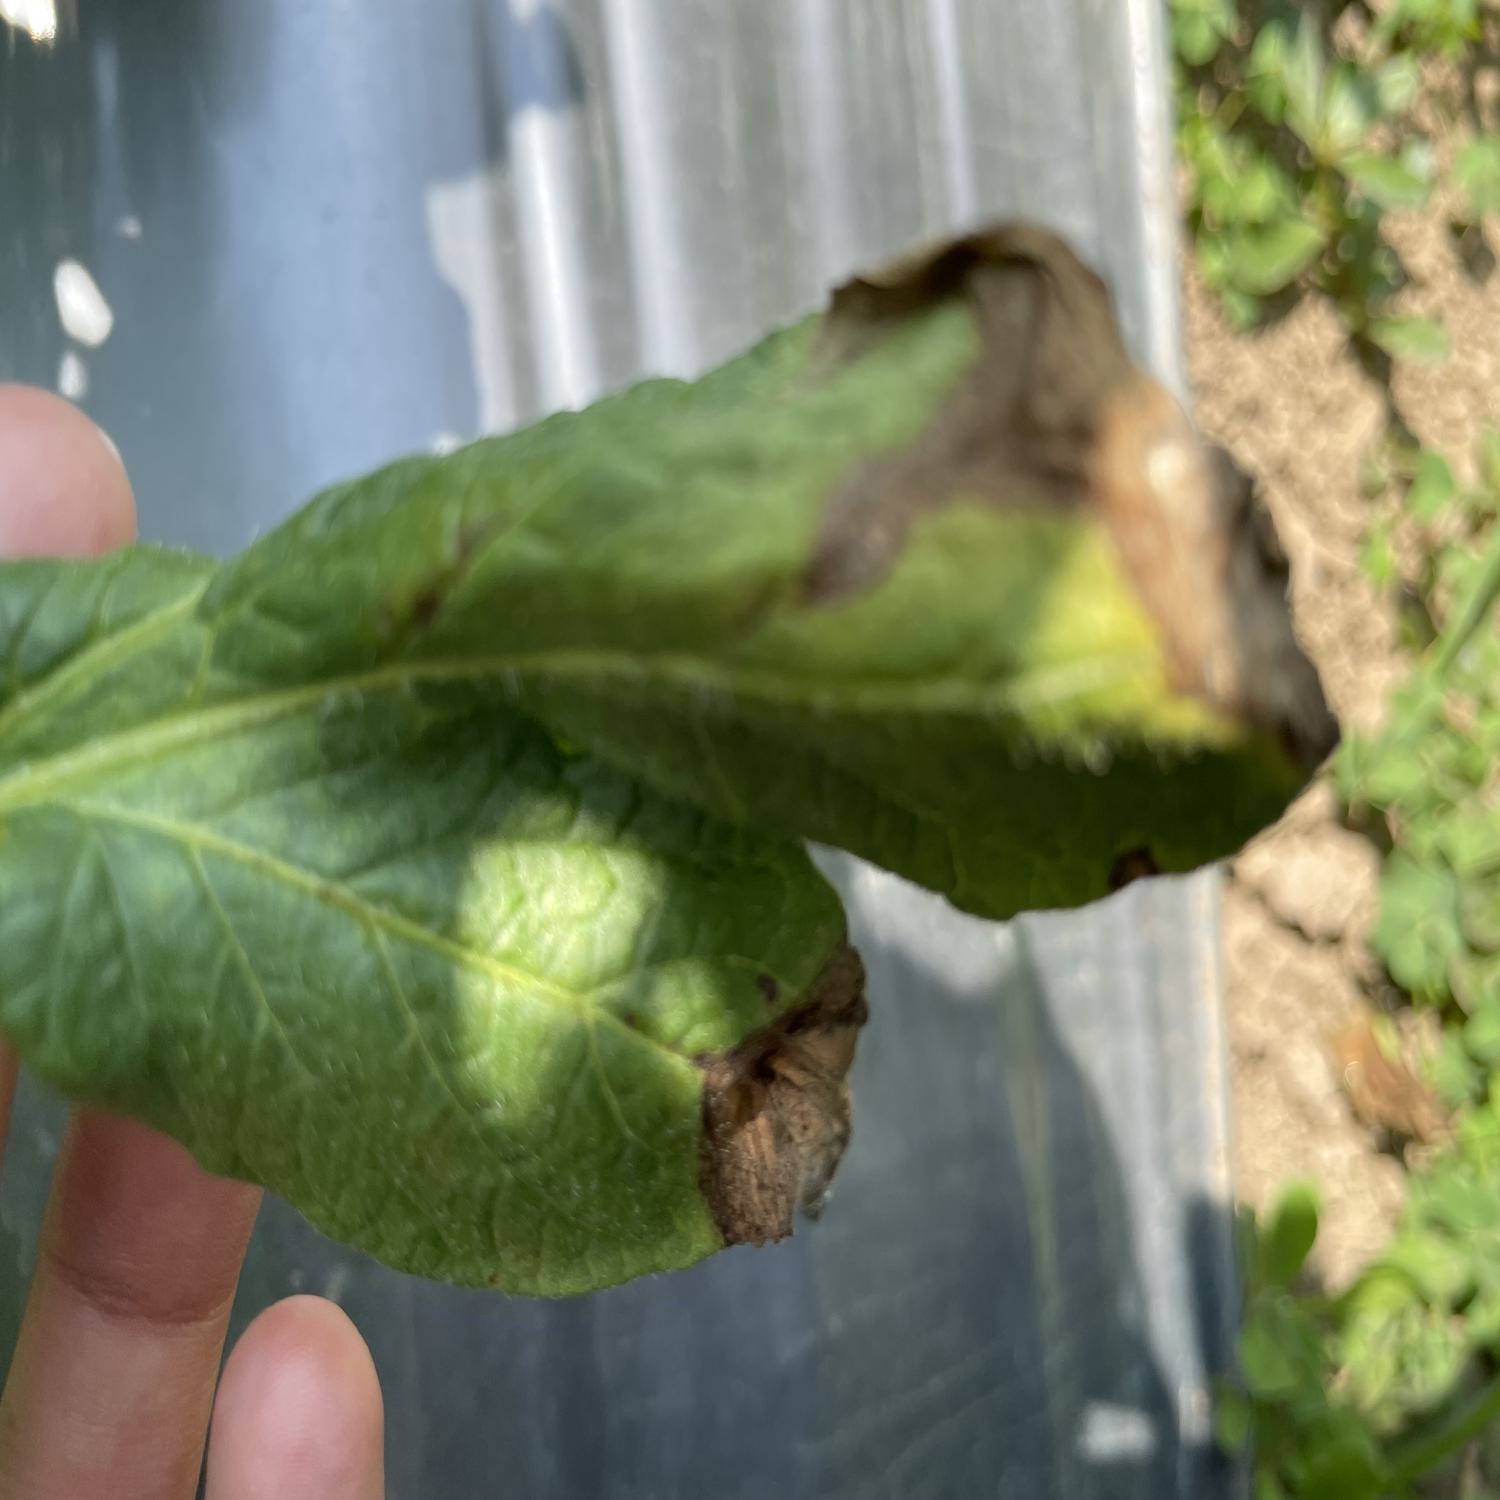
Label: Phytopthora